Jhyamta

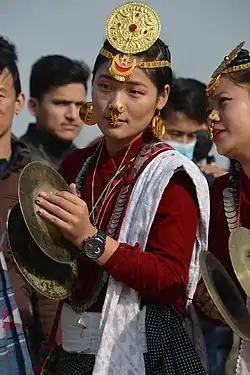
Kirat girl with Jhyamta cymbals in festival

The Jhyamta (Nepali: ) (phonetic: Jhyāmṭā) is a Nepali traditional musical instrument played by artist of Nepal. It looks similar to cymbal. Kirat community uses this with dhol (kirat) in various cultural festivals such as Sakela, Chyabrung, Udhauli, Ubhauli and other social functions.